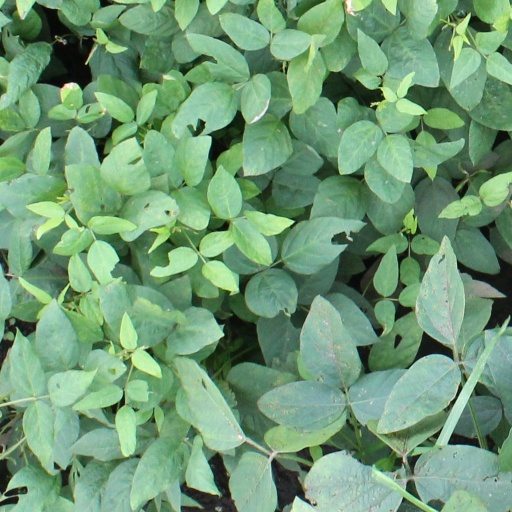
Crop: soybean